Maison Mantin

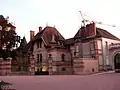
The Maison Mantin, as seen from the side of Place Colonel-Laussedat, in a photo taken on September 15, 2011

The Maison Mantin (""Mantin House"") is a late 19th-century French mansion located in the town of Moulins ("Arrondissement de Moulins")